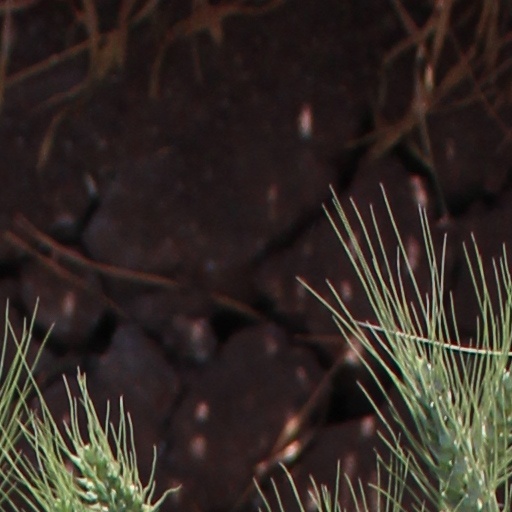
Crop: wheat